Daedalus

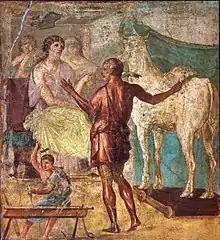
Daedalus and Pasiphaë. Roman fresco in the House of the Vettii, Pompeii, first century AD

Daedalus is not mentioned again in literature until the fifth century BC, but he is widely praised as an inventor, artist, and architect, though classical sources disagree on which inventions exactly are attributable to him. In Pliny's Natural History (7.198) he is credited with inventing carpentry, including tools like the axe, saw, glue, and more. Supposedly, he first invented masts and sails for ships for the navy of King Minos. He is also said to have carved statues so spirited they appeared to be living and moving. Pausanias, in traveling around Greece, attributed to Daedalus numerous archaic wooden cult figures (see "xoana") that impressed him. In fact, so many other statues and artworks are attributed to Daedalus by Pausanias and various other sources that likely many of them were never made by him.